List of international cricket five-wicket hauls by Shane Warne

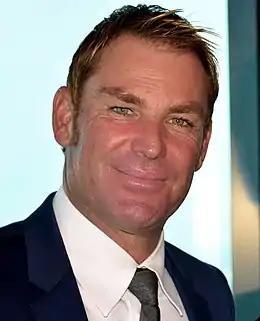
A man in cricket whites and hat. He is standing on steps of a stand.

Shane Warne, a late Australian international cricketer, had taken 37 five-wicket hauls during his career playing for the Australia national cricket team. In cricket, a five-wicket haul – also known as a five-for or fifer – refers to a bowler taking five or more wickets in a single innings. This is regarded as a notable achievement, and only eleven bowlers have taken more than 30 five-wicket hauls in their Test cricket careers. Warne has the second most five-wicket hauls in Test cricket, behind Sri Lanka's Muttiah Muralitharan. Despite this, he has only taken a single five-wicket haul in One Day Internationals (ODI). He was one of the most experienced Australian cricketers, and the second leading wicket taker in Test cricket history, with 708 wickets, again behind Muralitharan. He is twelfth on the all-time list of ODI wicket takers. In 2000, Warne was named the fourth of five "Wisden" Cricketers of the Century, behind Don Bradman, Garfield Sobers and Jack Hobbs.